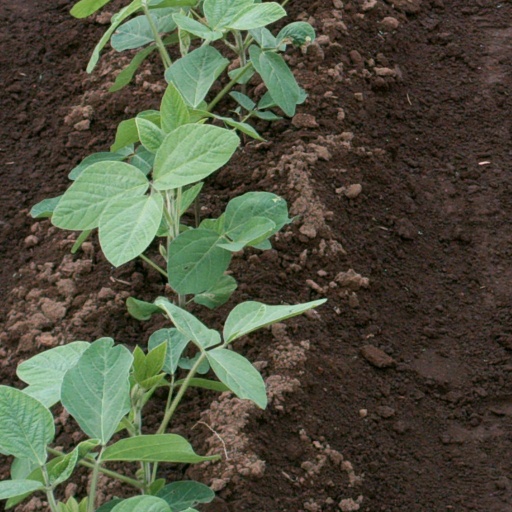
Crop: soybean